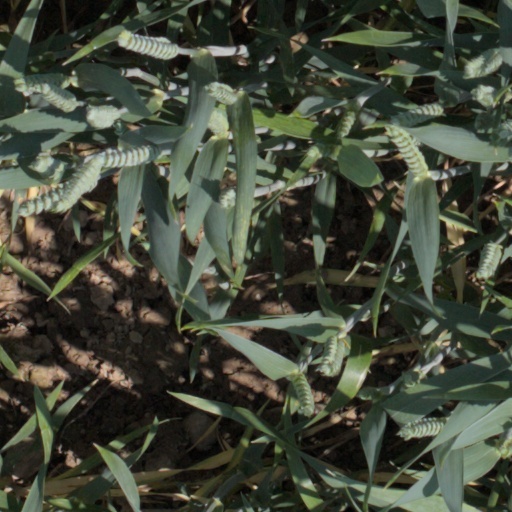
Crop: wheat